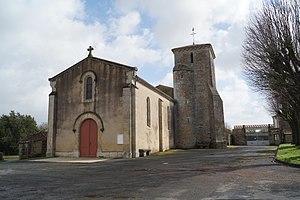
L’église Saint-Sulpice de Péault depuis la place de l’Église.
La liste des églises de la Vendée recense de la manière la plus complète possible les églises, cathédrale et basiliques situées dans le département français de la Vendée.